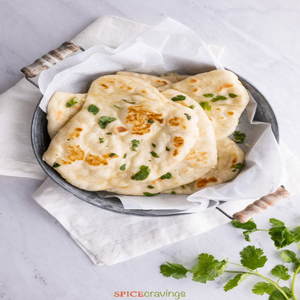
Dish: naan